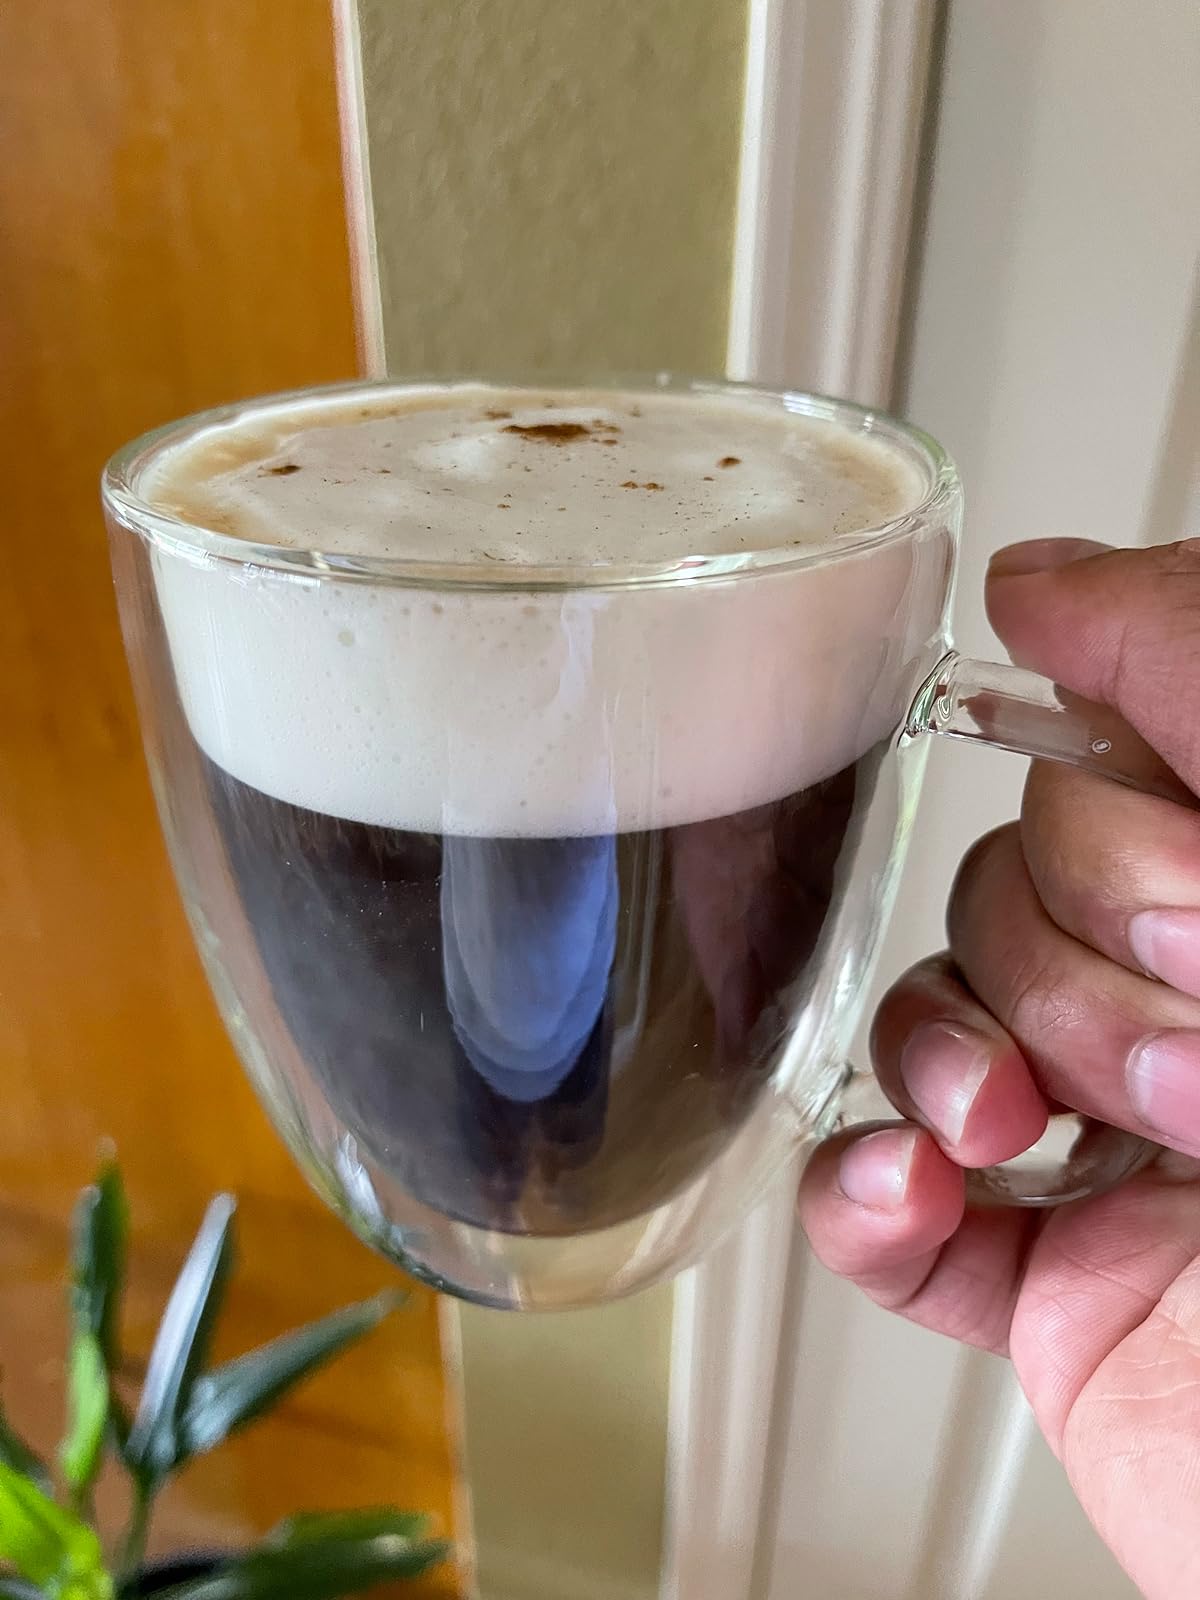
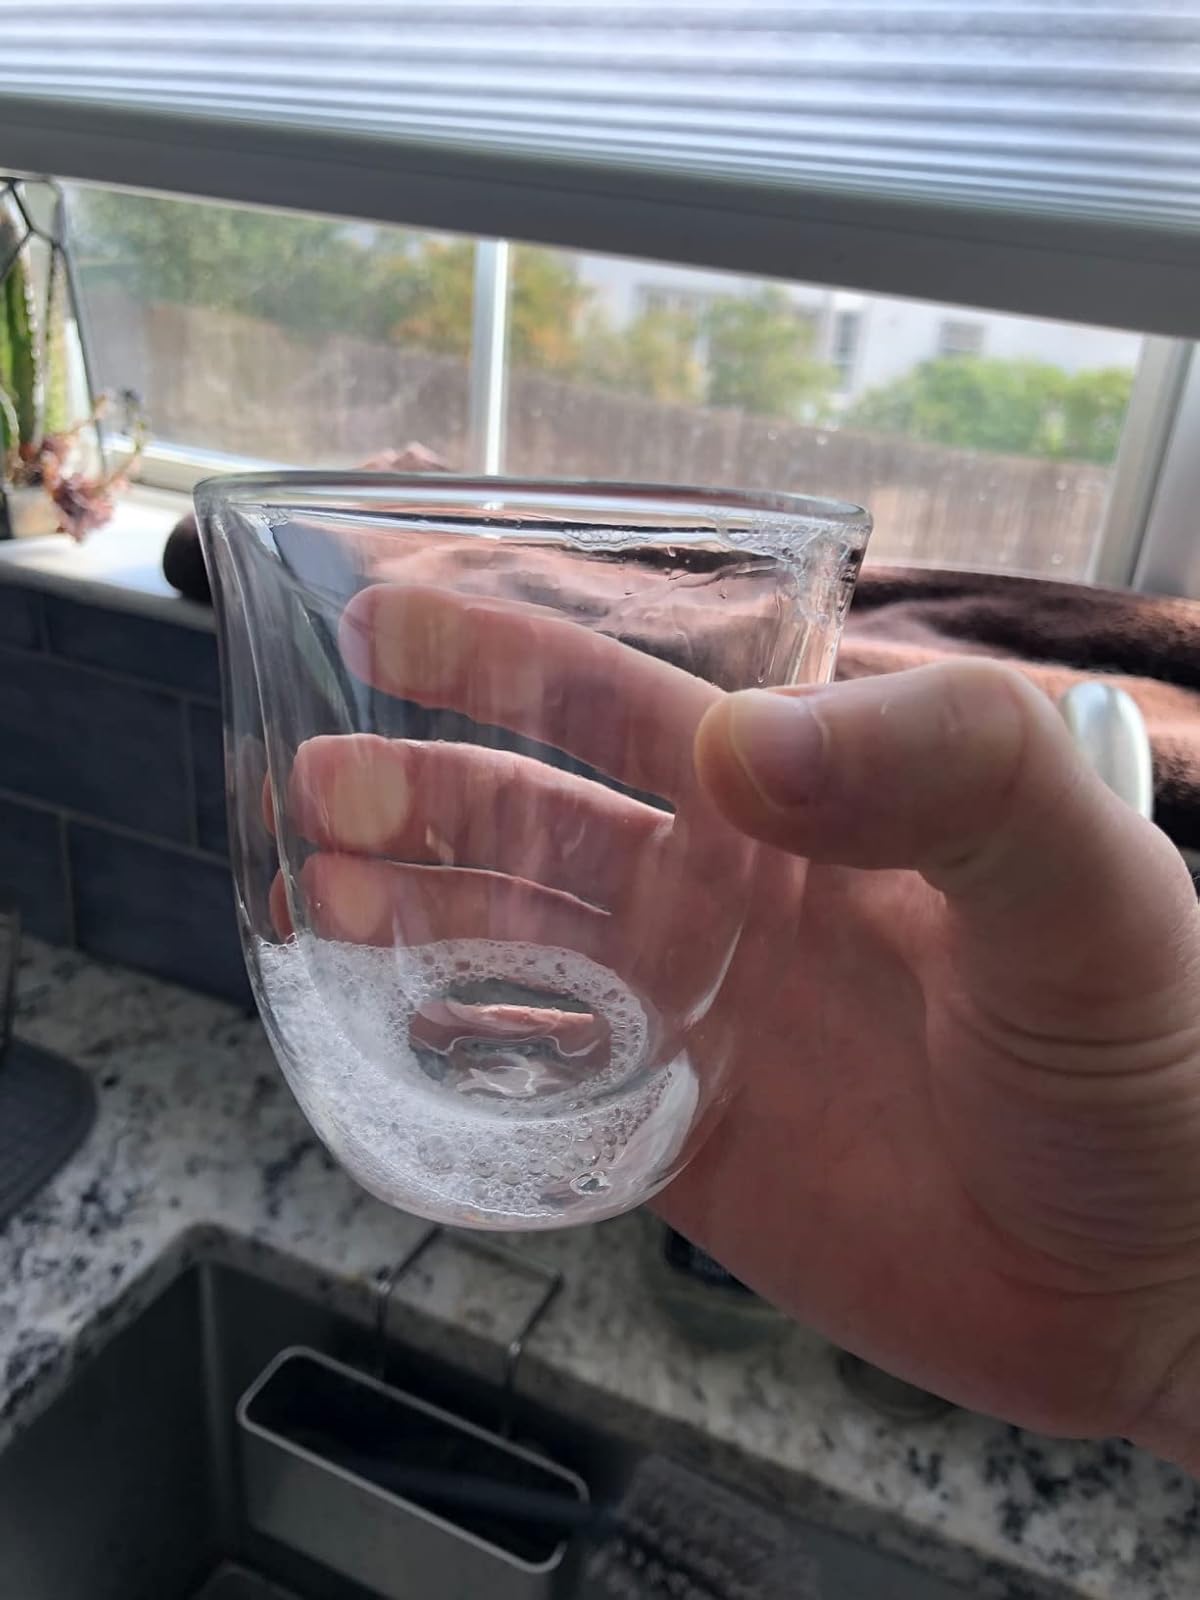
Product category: items_mug
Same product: no